Ottawa District

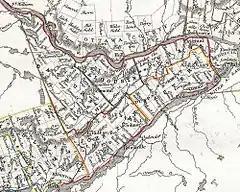
1850 map of Eastern Ontario showing Ottawa District

The Ottawa District was a historic district in Upper Canada which existed until 1849. It was created in 1816 by splitting the counties of Prescott and Russell from the Eastern District. The district town was L'Orignal.